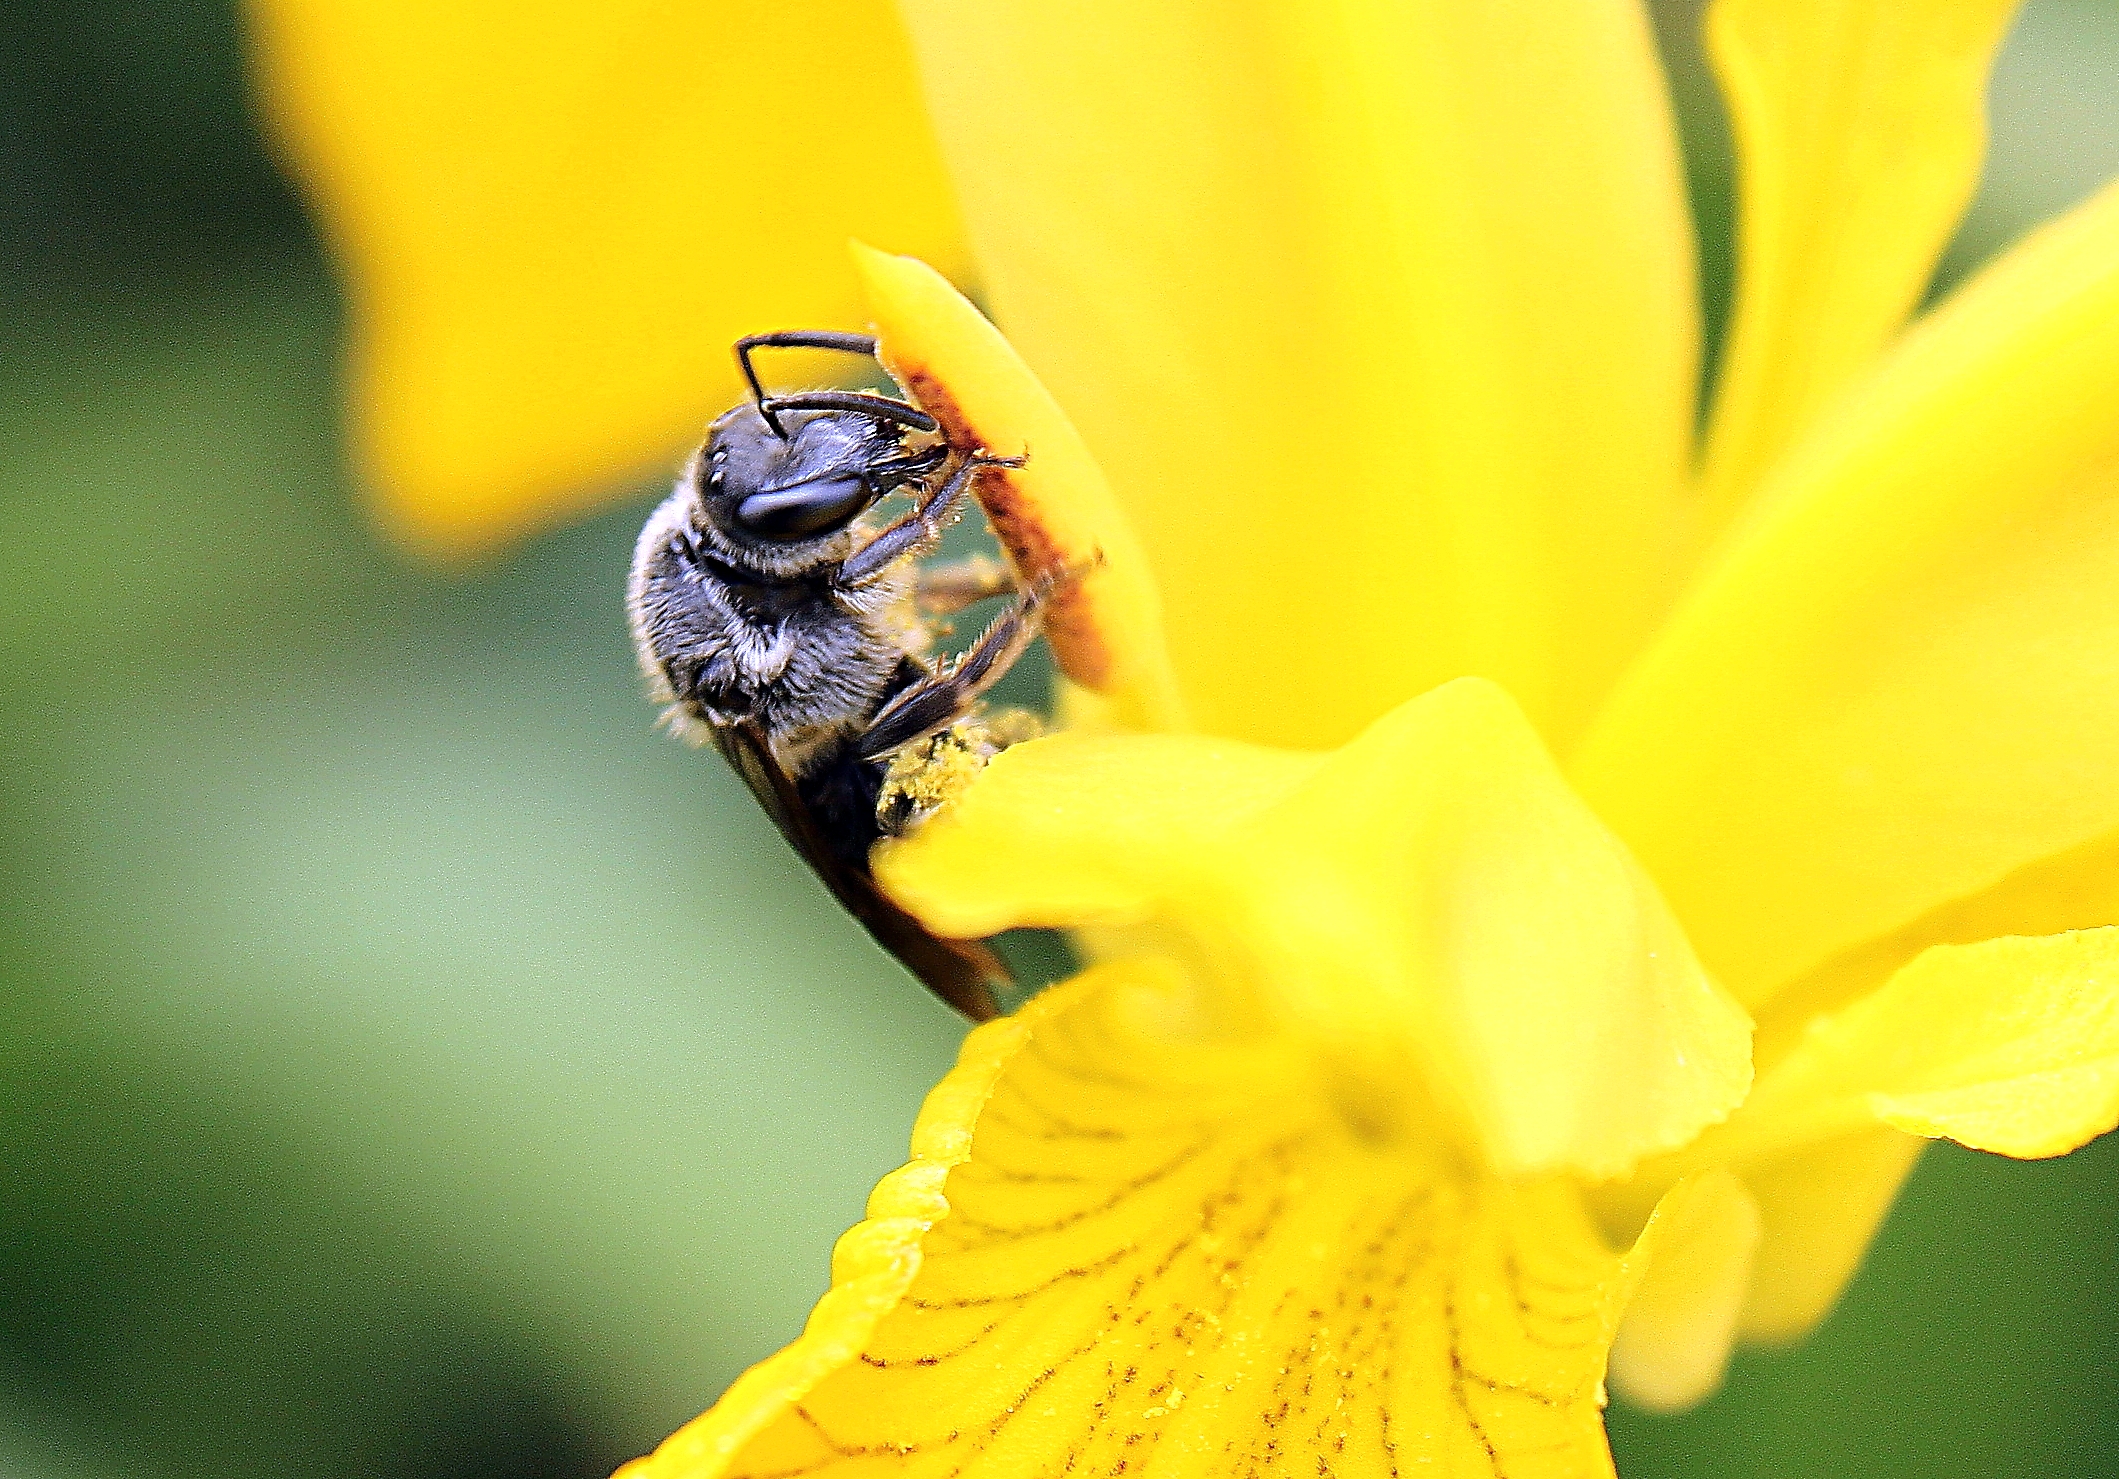
nature, plant, photography, flower, petal, pollen, insect, macro, yellow, flora, fauna, invertebrate, flowers, close up, animals, bee, t, flores, bumblebee, nectar, ggl1, xovesphoto, animales, gphoto, canoneos500d, macro photography, honey bee, pollinator, plant stem, membrane winged insect